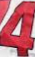
Number: 4